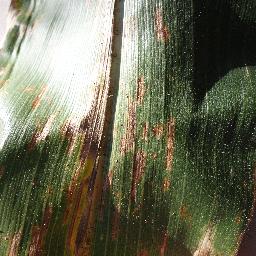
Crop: corn
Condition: (maize)_cercospora_spot_gray_spot